Mysteriet på Greveholm

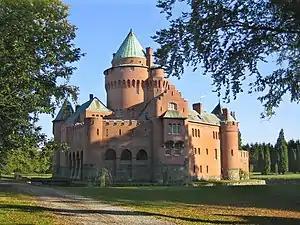
Hjularöd Castle

The outdoor scenes were recorded at Hjularöd Castle in the Eslöv Municipality, and the indoor scenes were filmed at SVT's studio in Malmö. The music was written and performed by the Swedish band "The Creeps".